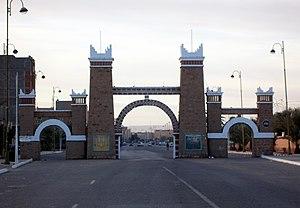
Ville de Zagora, Maroc
Zagora est une ville du Maroc située dans la région de Drâa-Tafilalet dans le Sud marocain. La ville nouvelle de Zagora date du protectorat français dont elle était un des centres administratifs. Toutefois, l'oasis chef lieu de la région du Drâa, était habitée depuis bien plus longtemps, puisque c'est de là qu'est partie l'expédition des Saadiens vers Tombouctou en 1591.
Au Maroc, la définition de la « ville » ou des localités urbaines délimitées sur la base de codes géographiques, propre aux besoins du pays et mise en place par le Haut-Commissariat au plan, est double — administrative et statistique — et sert à déterminer la population urbaine à l'occasion des recensements.